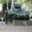
Label: tank